Red Boiling Springs, Tennessee

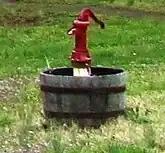
Mineral springs pump

Almost uniquely, five different types of mineral waters are found at Red Boiling Springs. These springs are "mineralized" by their contact with exposed black shale, from which iron sulfate is dissolved into the waters. Some were named for the color they would turn a silver coin; two, dubbed "Red" and "Black", were from springs which were capped off and then piped throughout the town to a series of wells with manually operated pumps on both public and private property. Along with iron and sulphur, Red and Black waters both contained relatively high amounts of calcium and magnesium. The flavor of the "Red" water was only somewhat sulfurous and seemed to be at least slightly agreeable to many; the "Black" was very-strongly flavored, off-putting to the novice, and an acquired taste (at best) for most. "White" was used only to cure dyspepsia. "Freestone" water contained none of the trace minerals that brought the crowds to the springs but it was by far the most palatable. The most mineralized water, known as "Double and Twist," was named for the effect it had on the person drinking it. "Double and Twist" was advertised as the "only water of its kind in the United States."